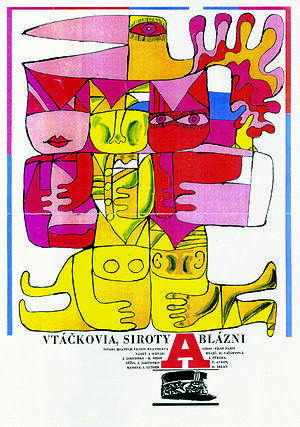
Les Oiseaux, les Orphelins et les Fous est un film tchécoslovaque réalisé par Juraj Jakubisko, sorti en 1969.